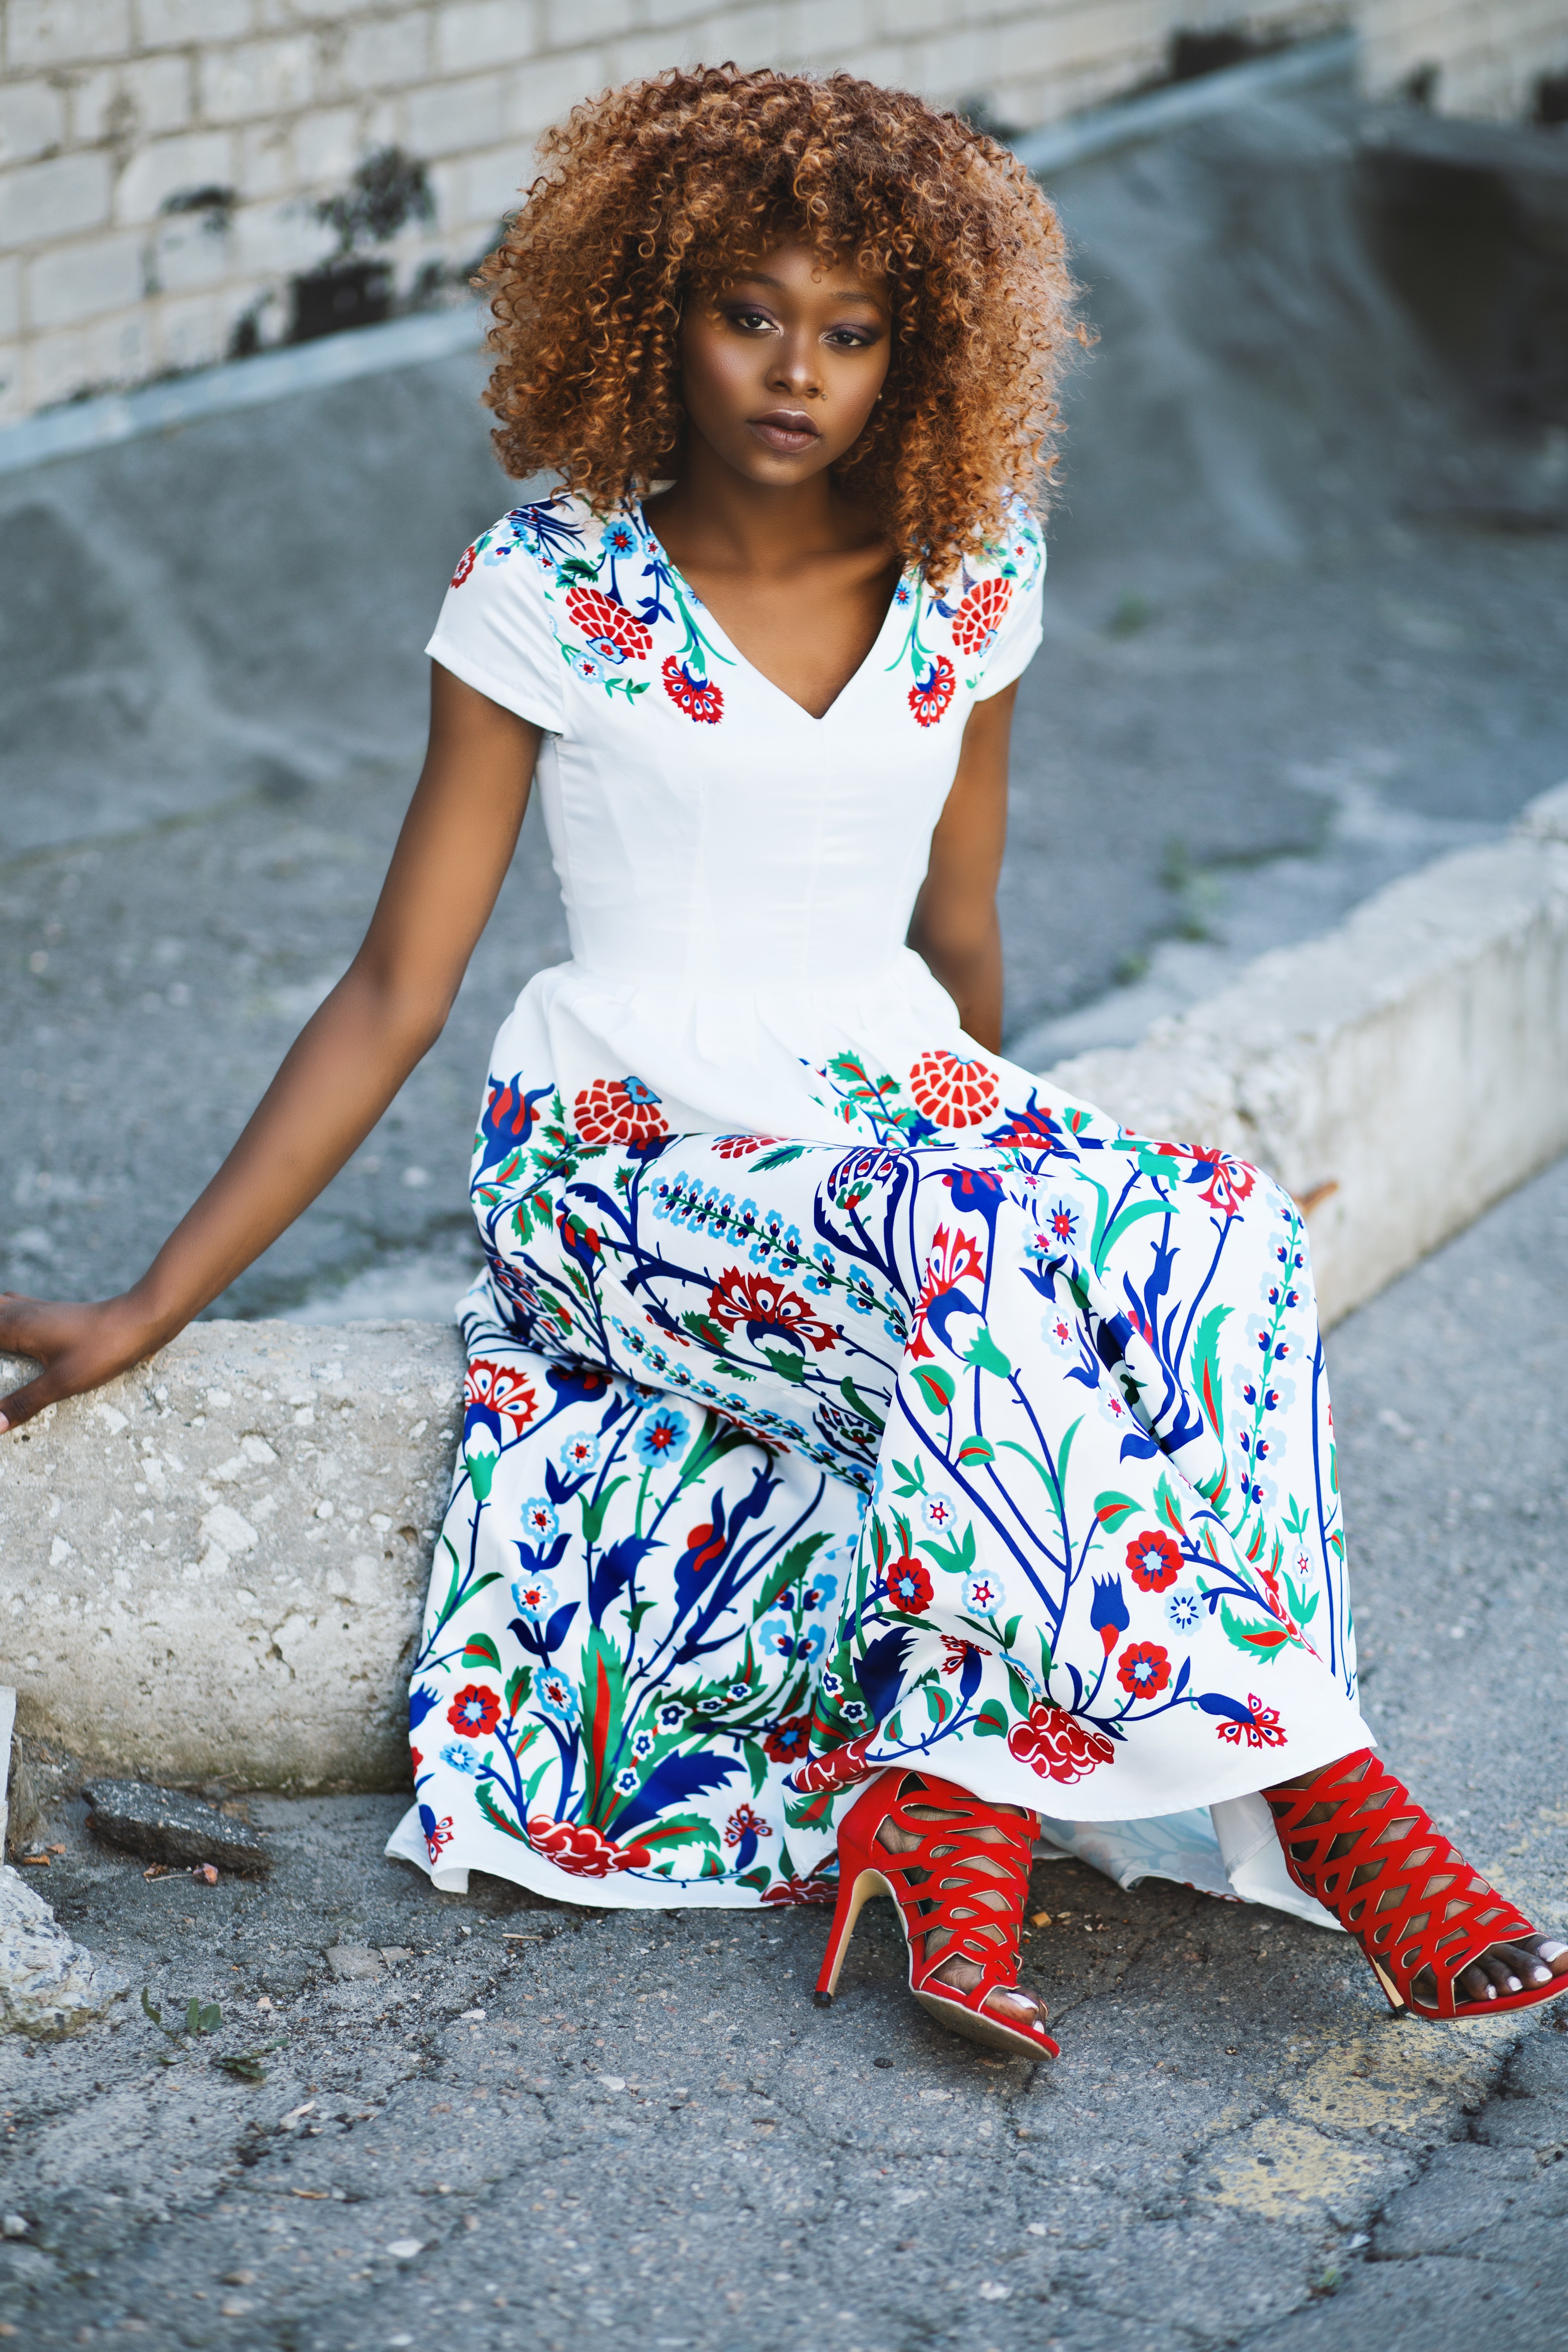
hair, blue, white, clothing, people, sitting, beauty, dress, fashion, street fashion, shoulder, hairstyle, skin, photo shoot, joint, human, long hair, pattern, lip, footwear, photography, design, model, fashion design, leg, textile, neck, child, black hair, style, brown hair, shoe, visual arts, t shirt, day dress, street